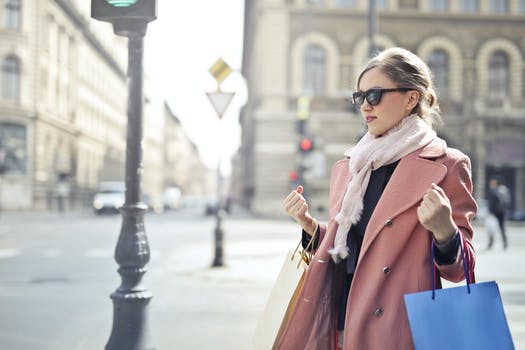
Label: No Watermark